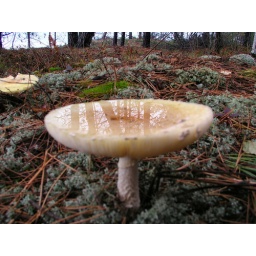
*best viewed large*Love how this one turned out with the reflection of the trees in the water pooled inside the mushroom.